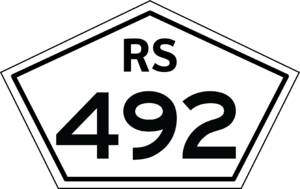
La RS 492 est une route locale du Nord-Ouest de l'État du Rio Grande do Sul, reliant la RS-477, depuis la municipalité de São José do Ouro, à la commune de Tupanci do Sul. Elle ne dessert que ces deux villes et est longue de 18,320 km.